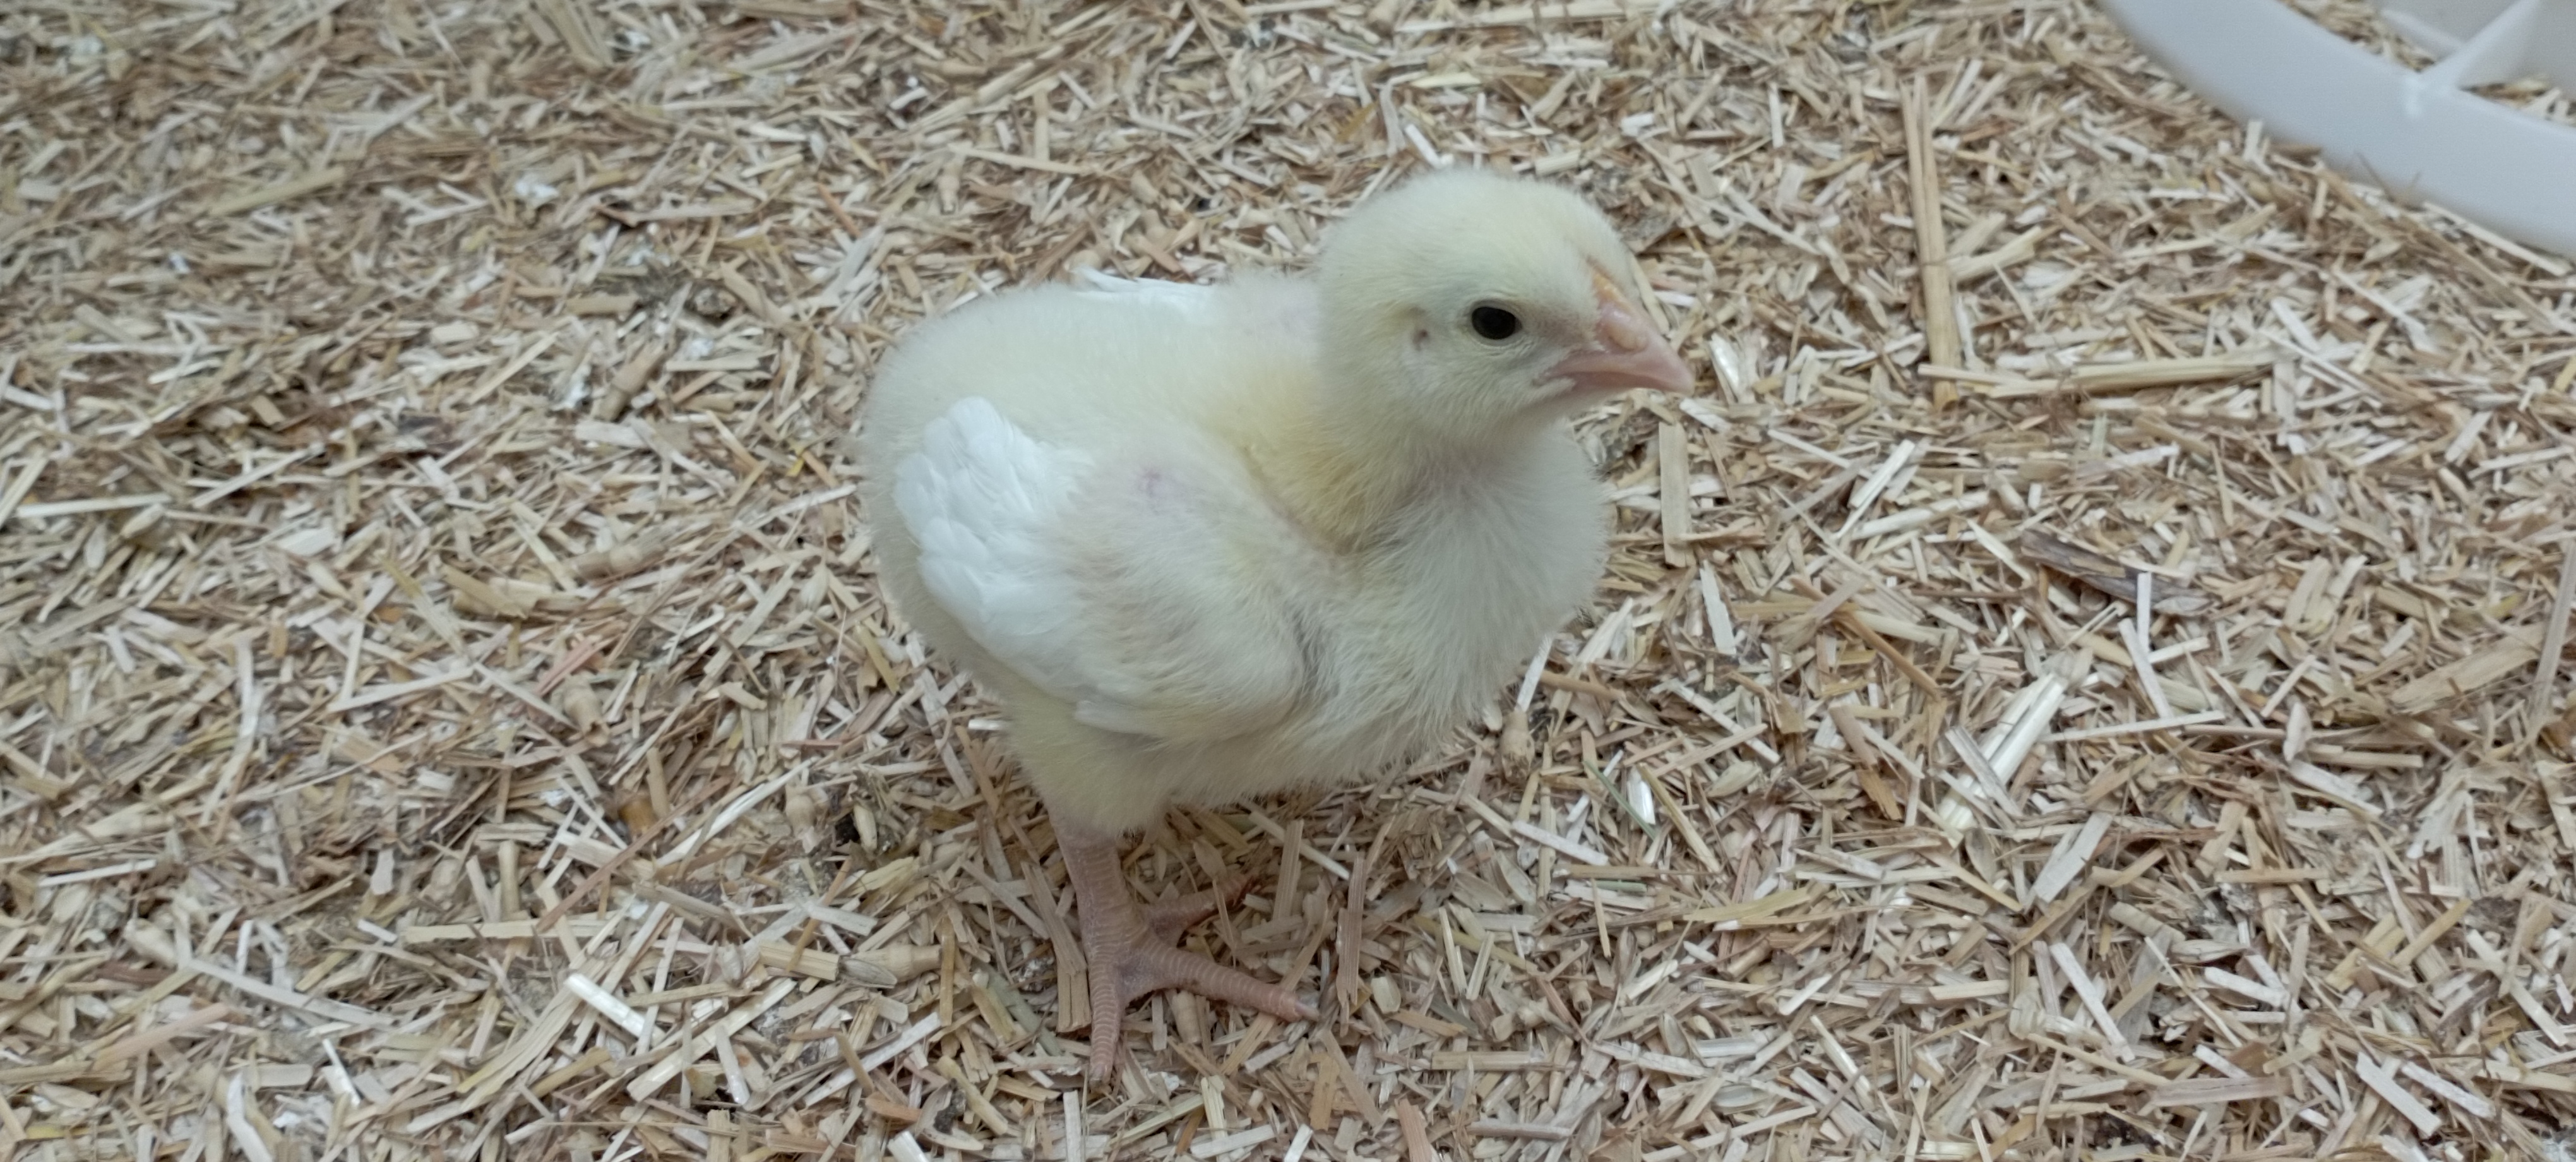
Weight: 201 g